Ducati SportClassic

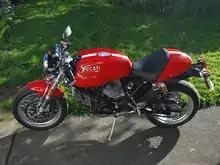
2006 Ducati Sport1000

The Sport1000 took its inspiration from the 1973 Ducati 750 Sport and related 750 Imola Desmo, and had the look of a classic lightweight single-seat cafe racer. It used a two valve 1000DS motor with a wheelbase, trellis tube frame. The suspension used three way adjustable single Sachs rear shocks, and non-adjustable 43 mm Marzocchi front forks. The wheels were wire spoke large section alloy rims with tubed Pirelli Phantom tyres. Borrani were approached to supply the rims, but could not supply the volume, so Excel rims were used. The Sport1000 was available in black with a white stripe, red with a white stripe, or amber with a black stripe.